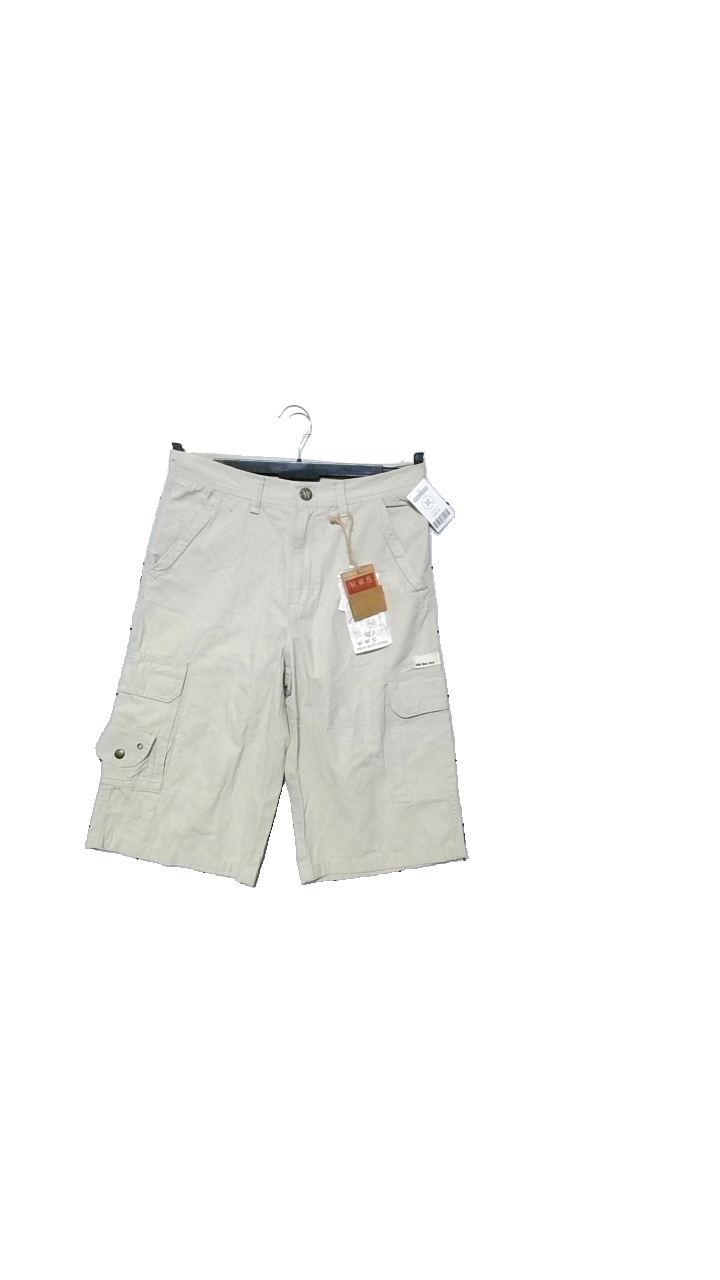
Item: Shorts (Men)
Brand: Wws
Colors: Beige
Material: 100% cotton
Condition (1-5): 4
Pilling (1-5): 4
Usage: Reuse
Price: <50